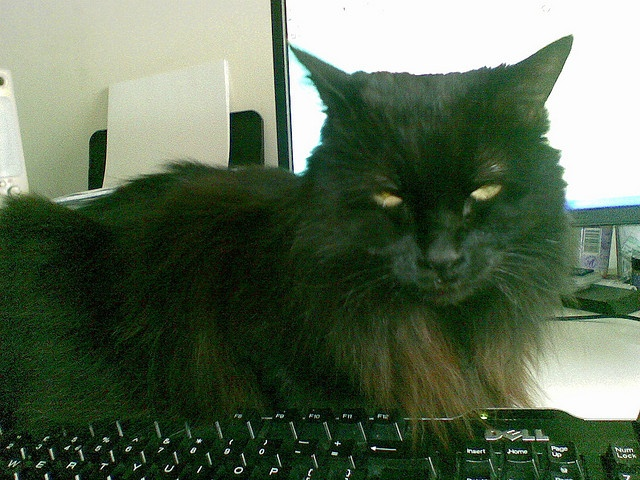
Furry black cat lies in front of computer keyboard
Here is a kitten on the keys, keyboard, that is. This long-haired cat is sitting parallel to the top of the keyboard.
A cat sitting above a computer keyboard.
a creepy black cat laying near a keyboard
A black cat with green eyes staring into the camera sitting behind a keyboard